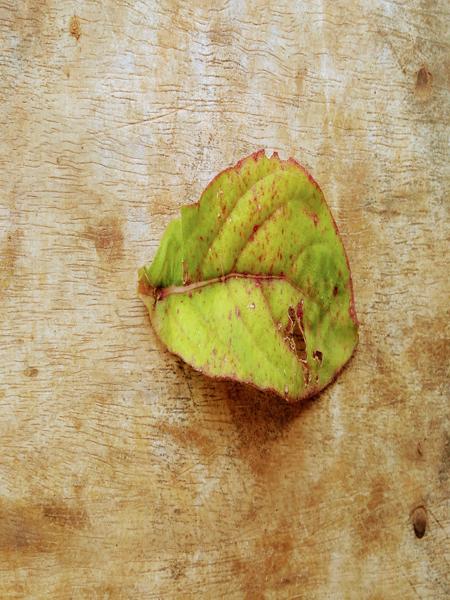
Plant: Globe Amarnath